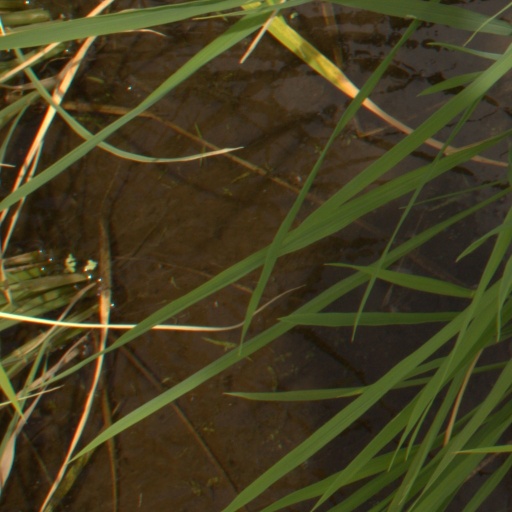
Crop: rice